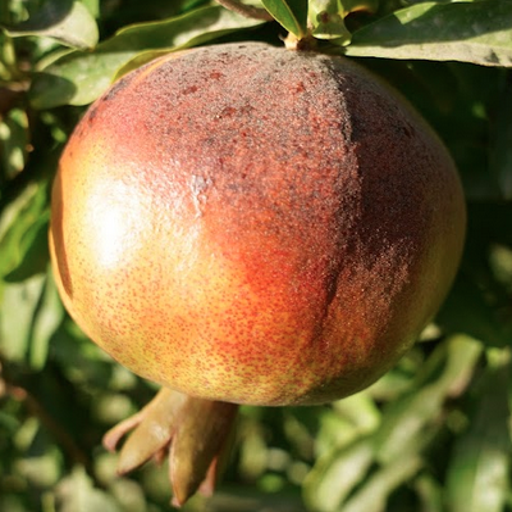
Label: Sunburn